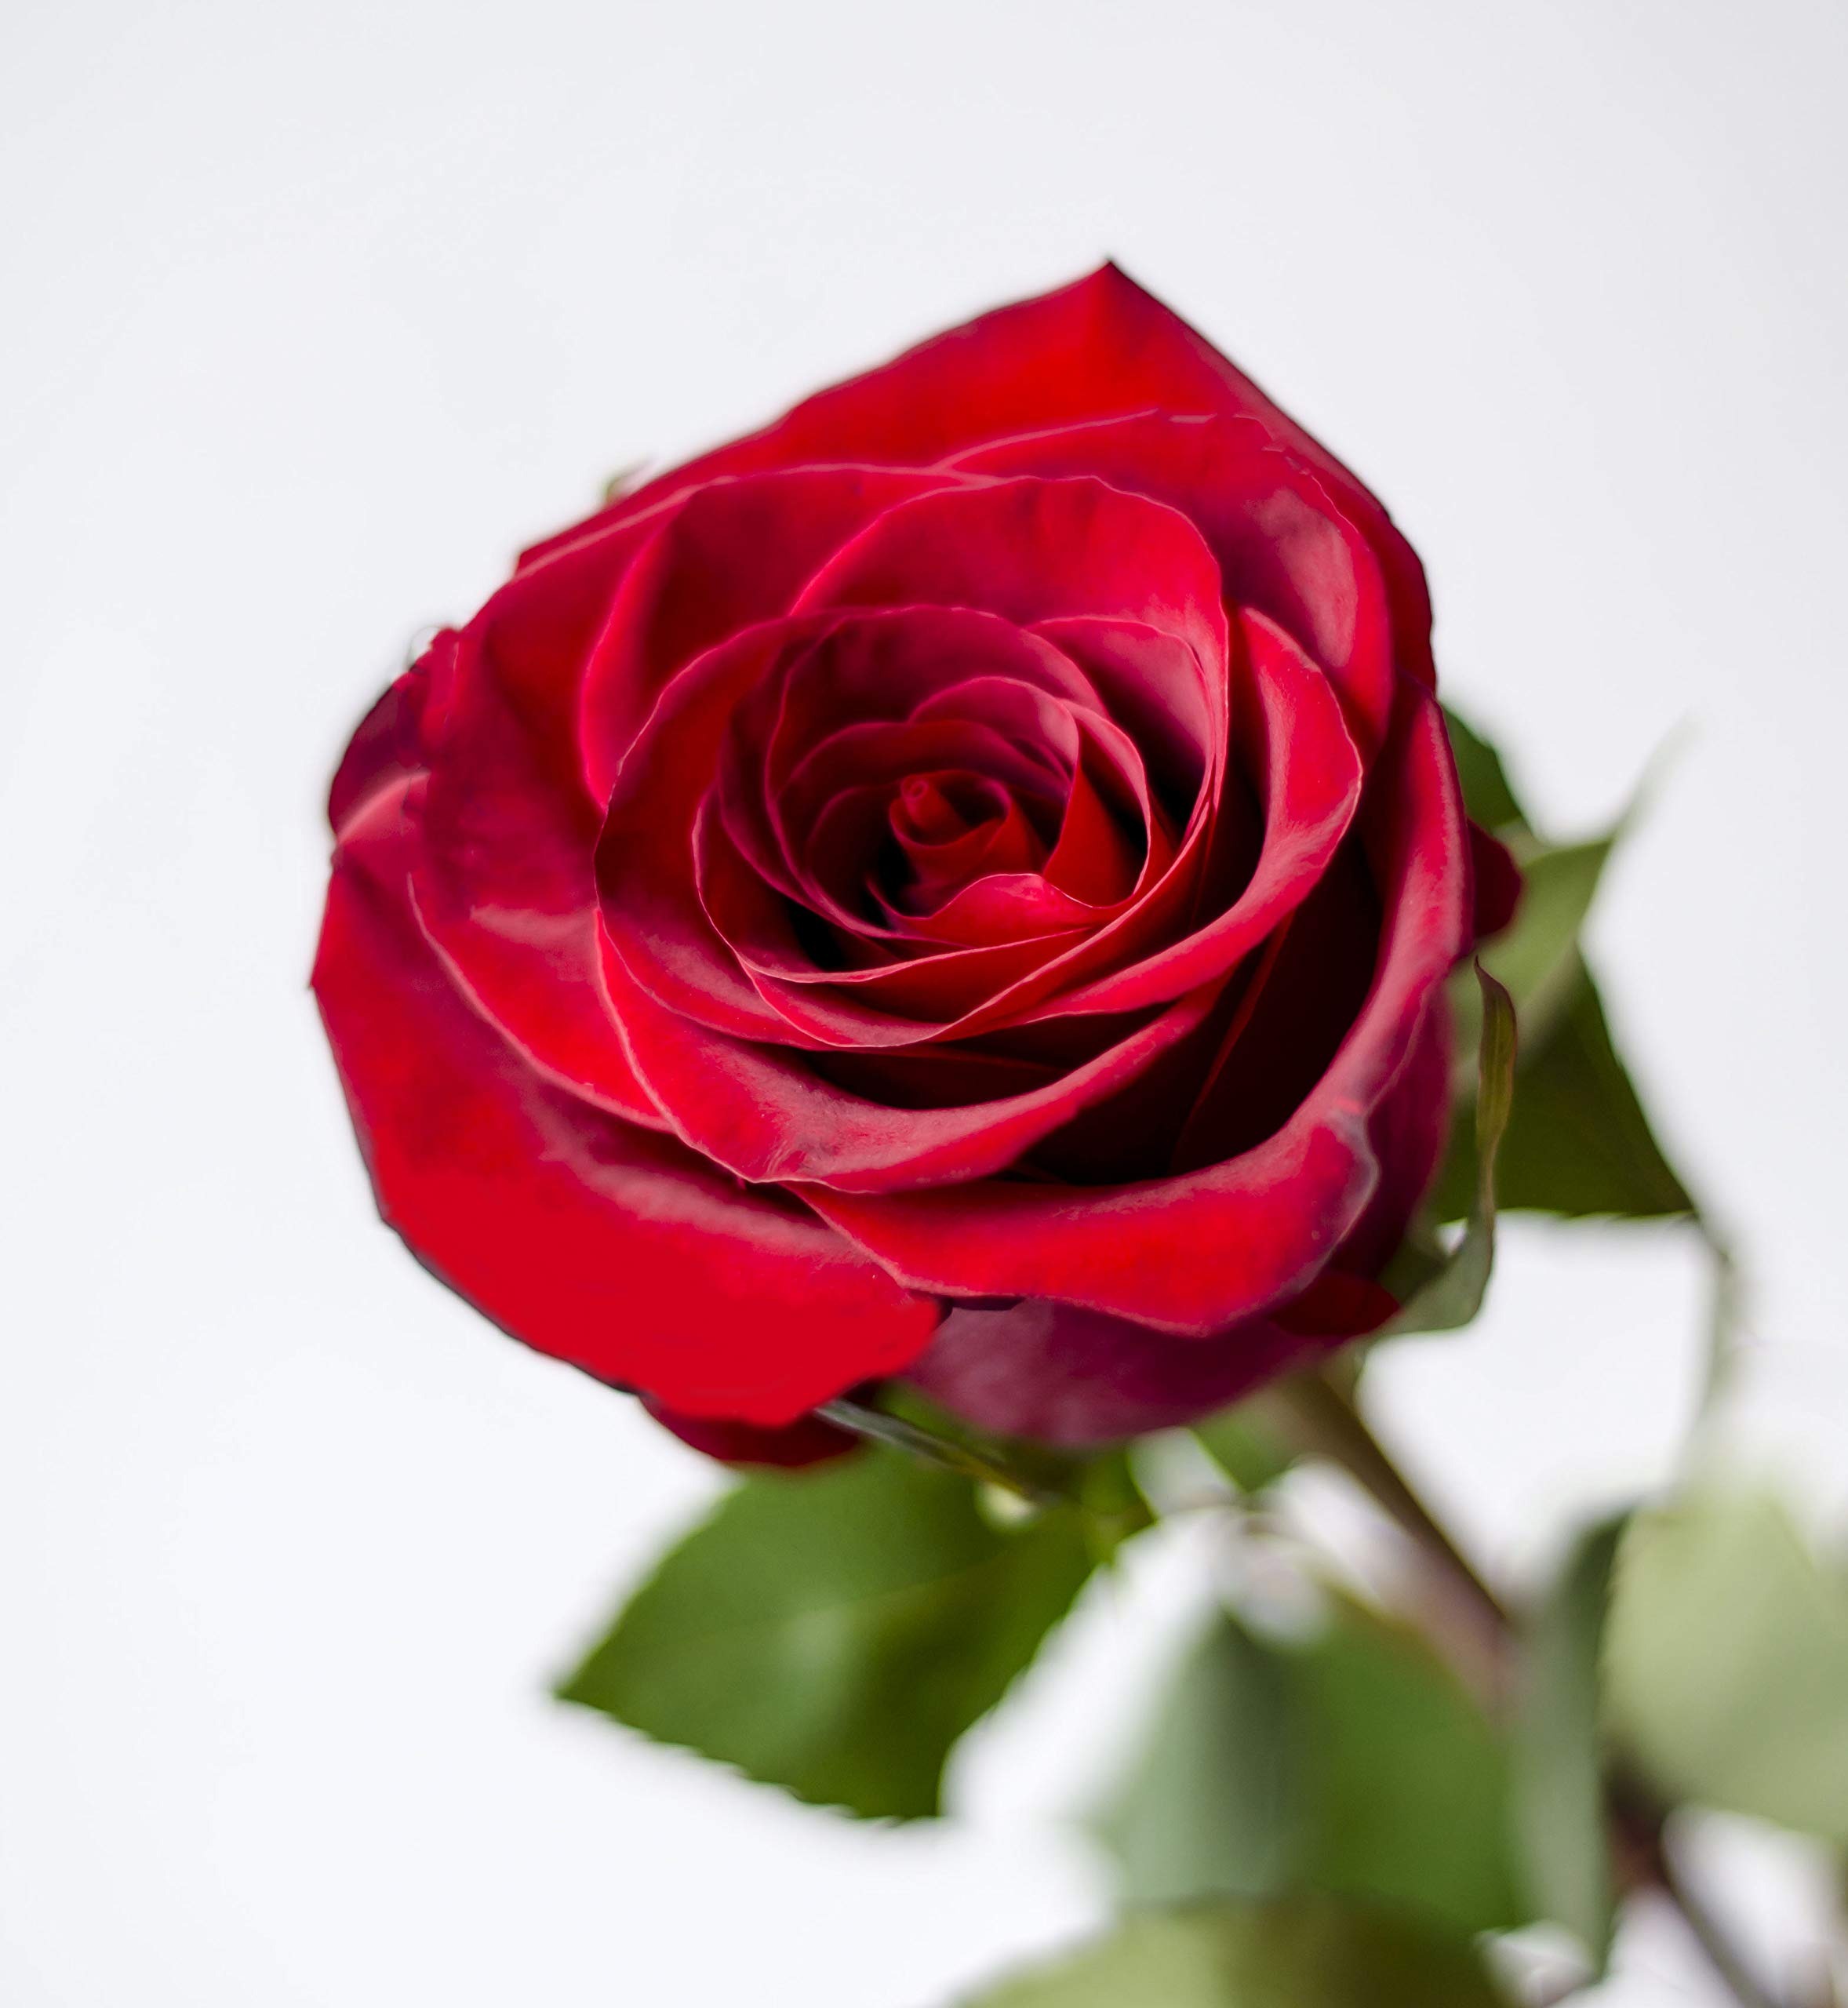
Item Name: Farm Direct Red Roses | 50 Fresh Red Roses Flowers for Delivery
Bullet Point 1: FRESH CUT ROSES FROM ECUADOR!
Bullet Point 2: ADDING A NOTE OR MESSAGE: At checkout, click on the "This is a Gift" Box next to the product summary, and let us know what do you want your card to read.
Bullet Point 3: ALWAYS FRESH! ALWAYS BEAUTIFUL!: We ship our roses directly from our farms in Ecuador. They are carefully selected and handpicked by our artisans in the field, to later be packed and shipped to you.
Bullet Point 4: CAREFULLY PACKED: Each box, includes between 2 bunches of 25 stems (Bloom and stem) wrapped in an special carboard to avoid any damage, so the roses get absolutely intact to you. The bunch has 2 tiers, in the 1st one you will find 12 stems, and in the 2nd one you have the other 13.
Bullet Point 5: OUTSTANDING QUALITY: Every single stem of our flowers gets meticulously inspected under strict quality standards to ensure only the best and freshest product makes it way to you or your loved ones.
Product Description: The epitome of love, passion, and timeless beauty. Grown with meticulous care and handpicked at the peak of perfection, these exquisite blooms command attention with their vibrant crimson hue. With each velvety petal unfurling, these red roses exude an enchanting fragrance and an undeniable allure. Whether expressing heartfelt emotions or adding a touch of elegance to any occasion, our Red Roses are the perfect choice.
Value: 1.0
Unit: Count

Price: 79.98